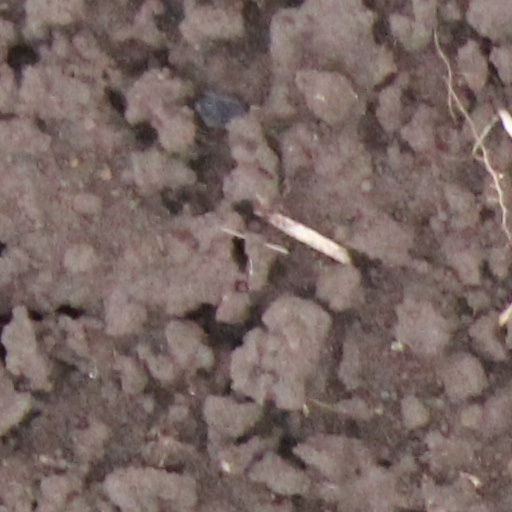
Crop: wheat